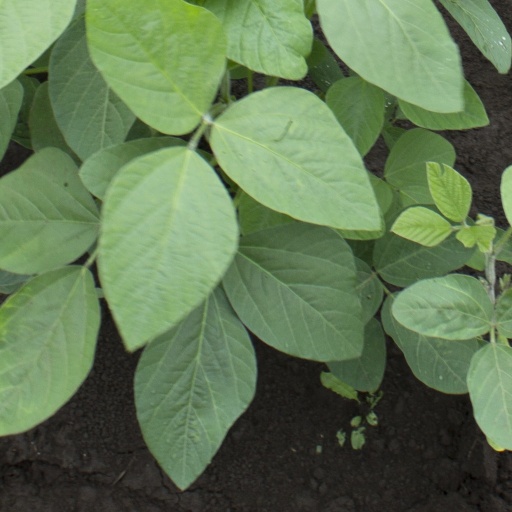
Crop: soybean